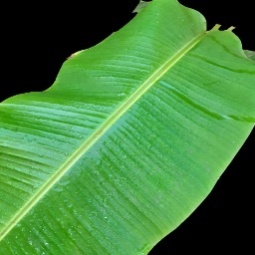
Label: Healthy